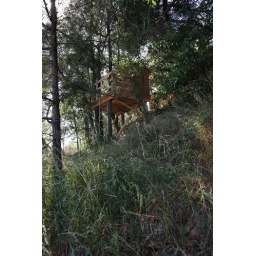
A tree house we've built in our backyard. View from the downhill side.